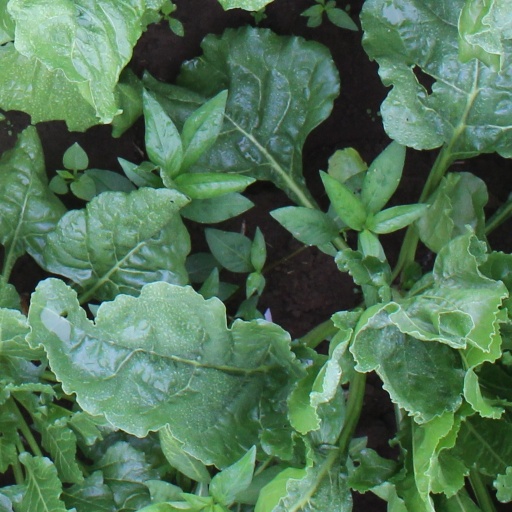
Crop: sugar beet